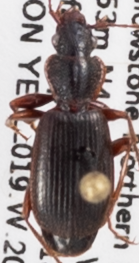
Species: Cymindis cribricollis
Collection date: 2018-08-23
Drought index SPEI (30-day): -0.71
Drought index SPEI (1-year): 1.28
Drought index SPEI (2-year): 0.9